Lineal championship

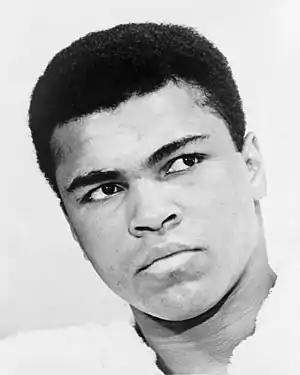
Muhammad Ali is the only three-time lineal heavyweight champion in the history of boxing

In combat sports where champions are determined by challenge, the lineal championship in a weight class represents an intangible world title first held by the victor of a bout between top contenders in the division.